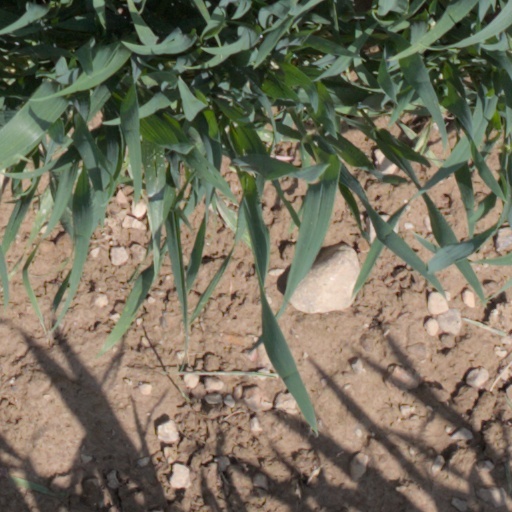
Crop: wheat